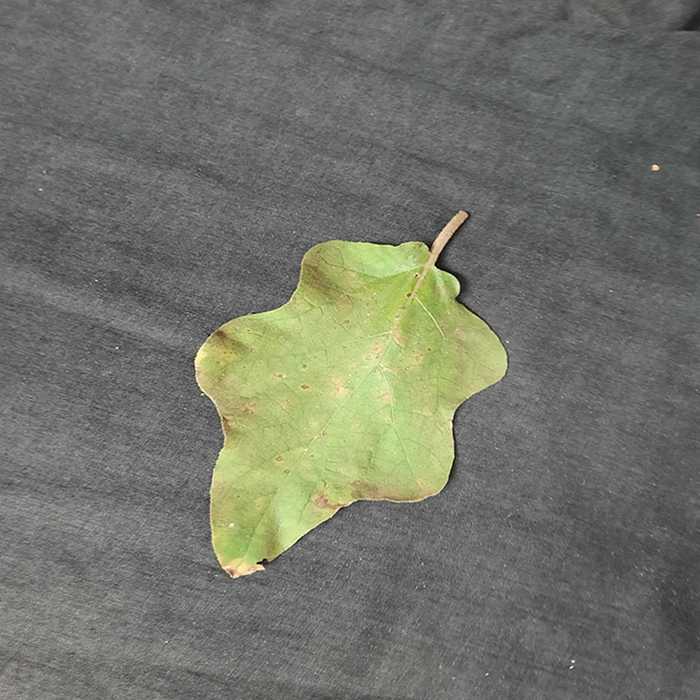
Plant: Eggplant
Label: Eggplant Cercopora leaf spot